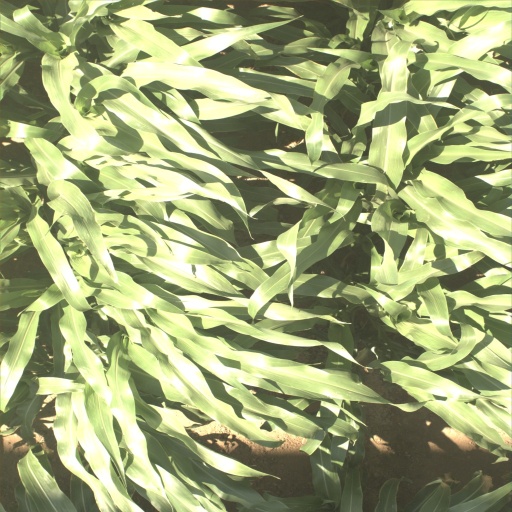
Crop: sorghum